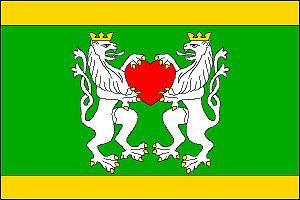
Skalička est une commune du district de Brno-Campagne, dans la région de Moravie-du-Sud, en République tchèque. Sa population s'élevait à 158 habitants en 2017.